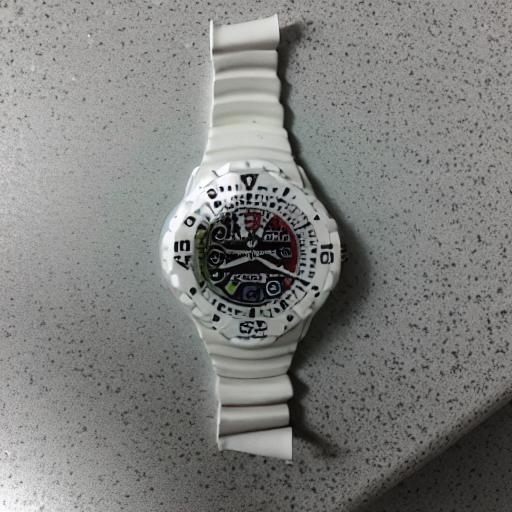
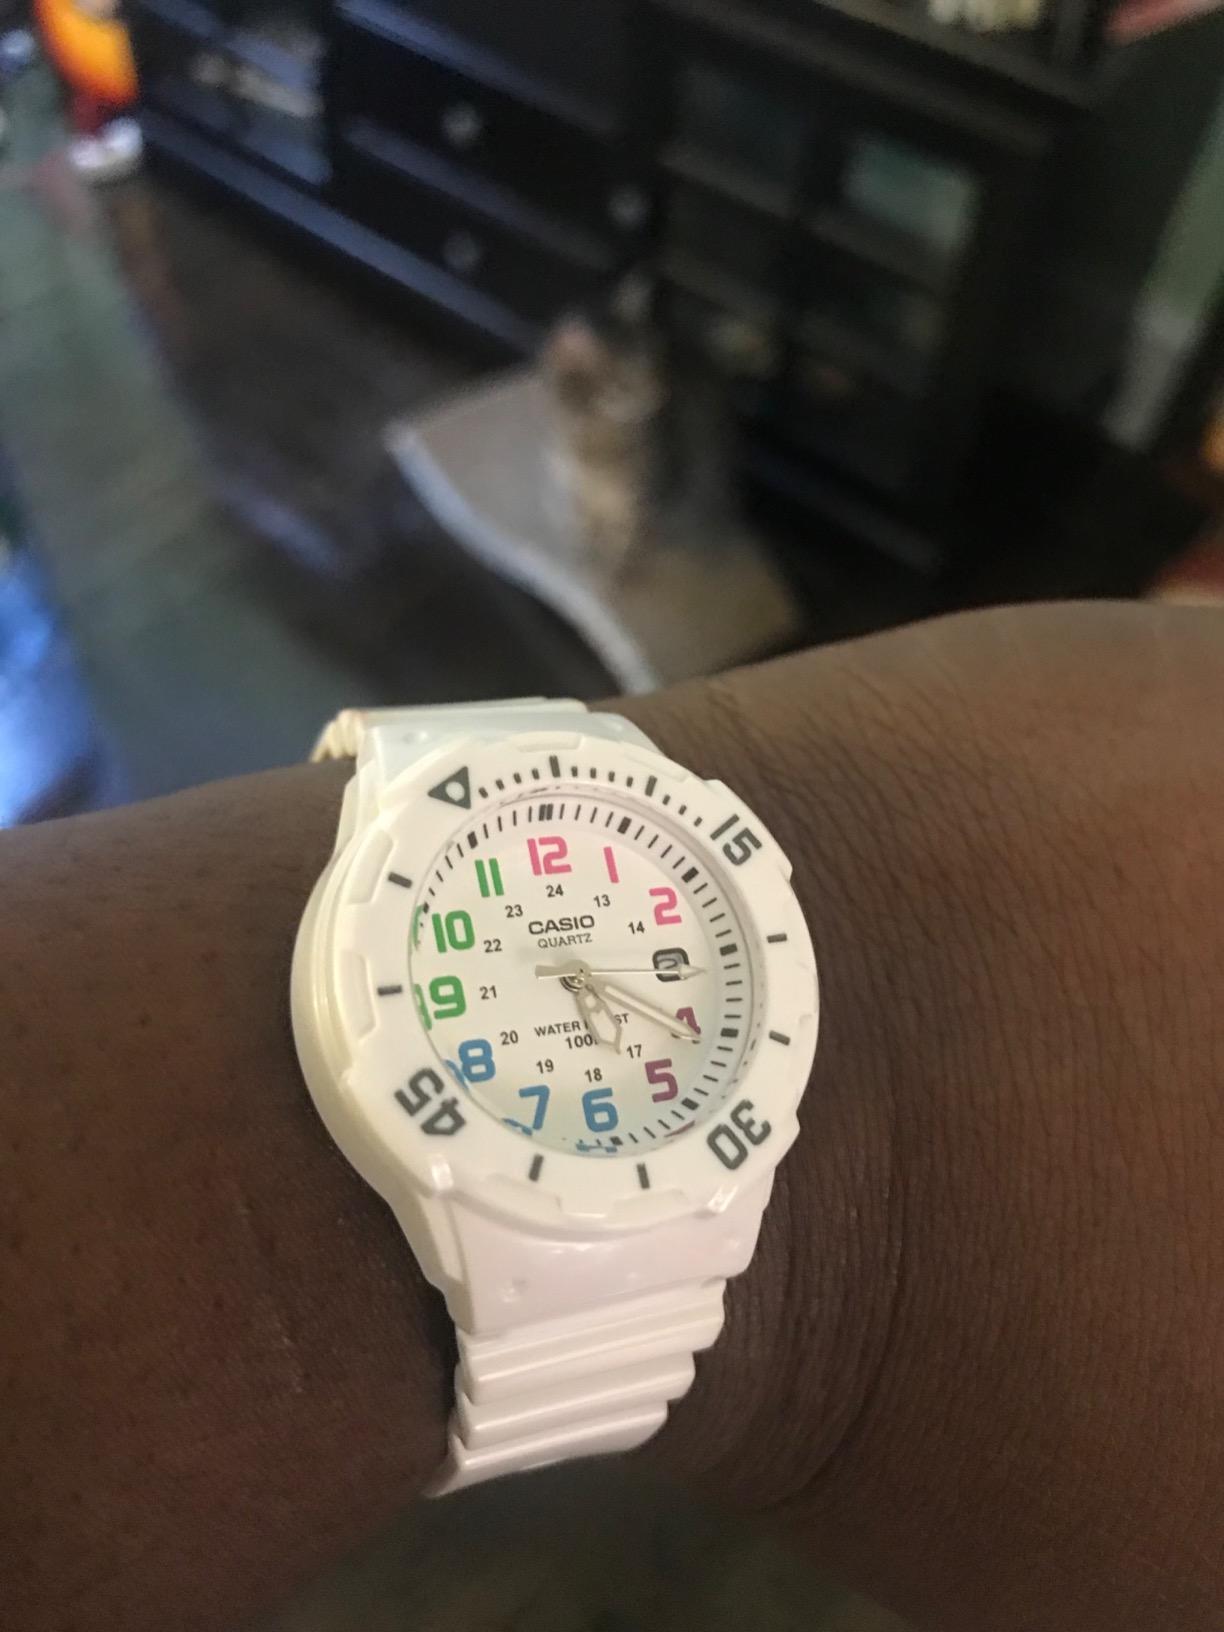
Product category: accessories_watch
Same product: no